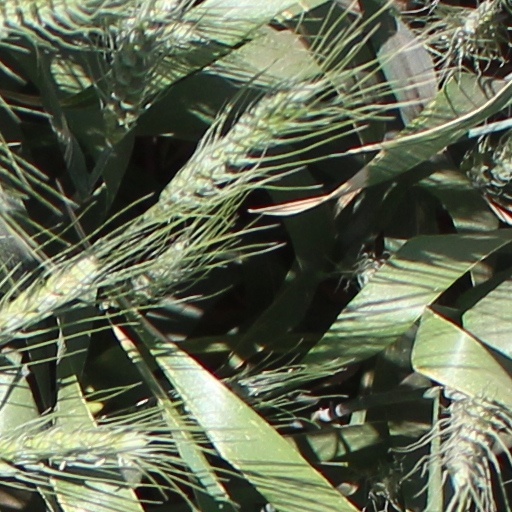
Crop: wheat